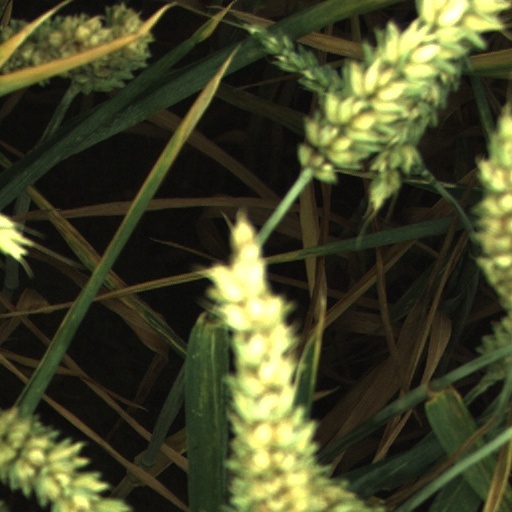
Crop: wheat